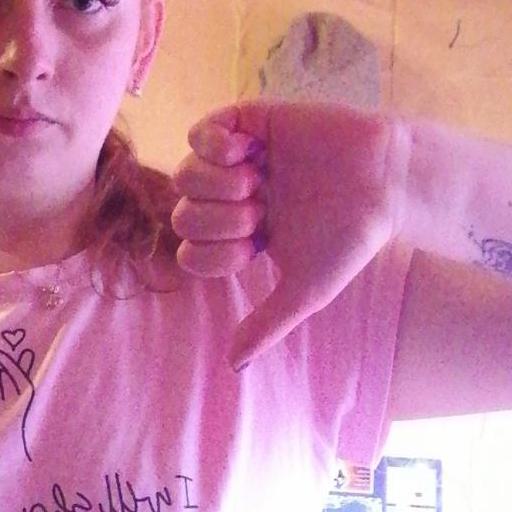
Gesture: dislike